Directions to Servants

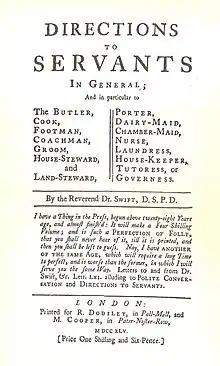

Directions to Servants is a satirical and humorous essay by Jonathan Swift. Swift is known to have been working on it in 1731, though it was not published until after his death in 1745. The first few chapters are much more developed than the later ones, and it appears that the work was unfinished and uncorrected at Swift's death.